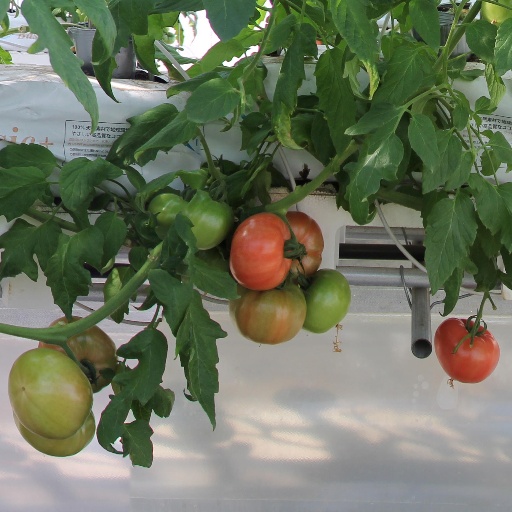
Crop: tomato